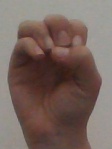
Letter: ha